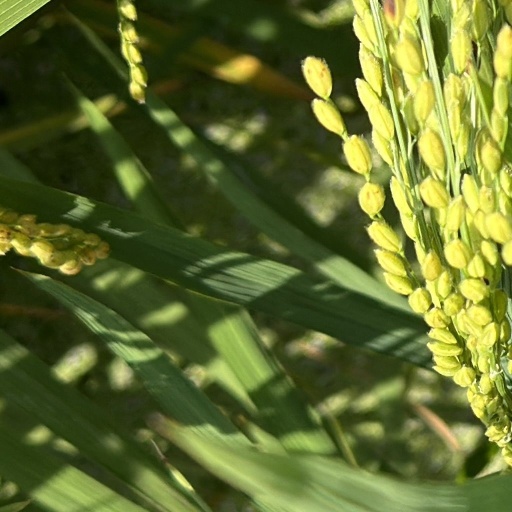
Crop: rice